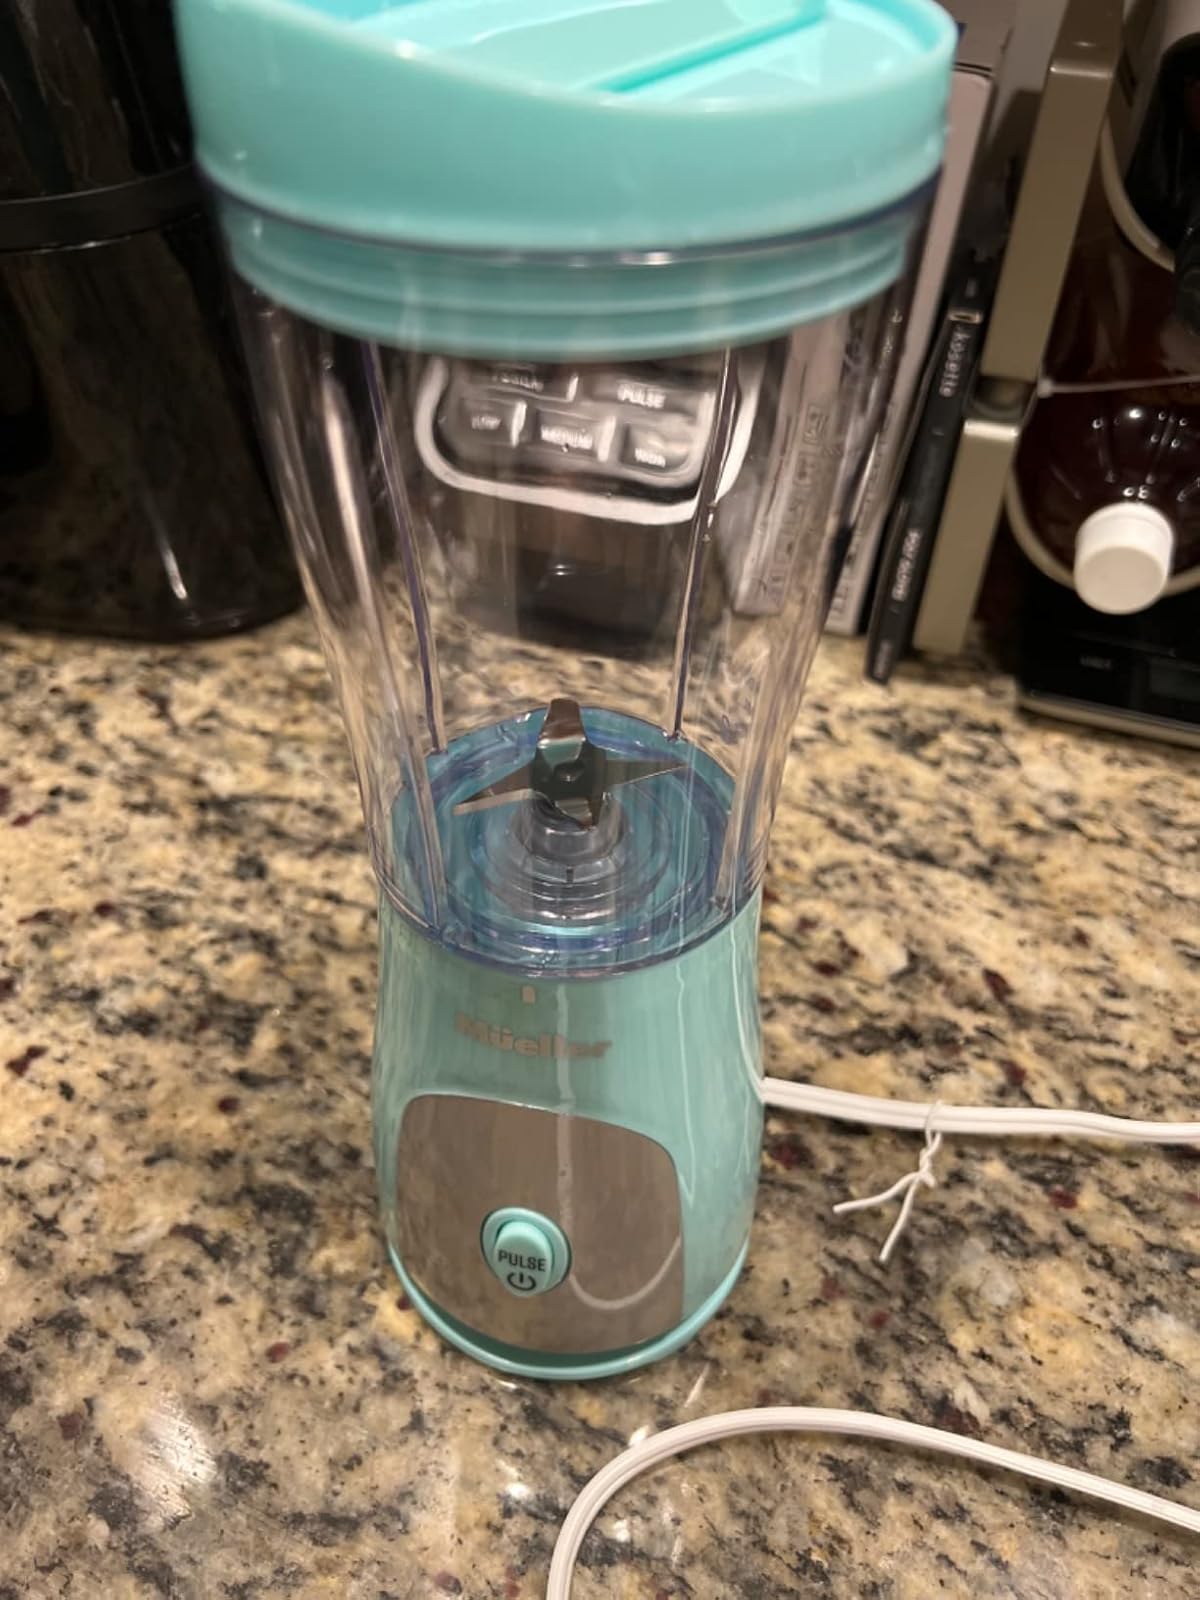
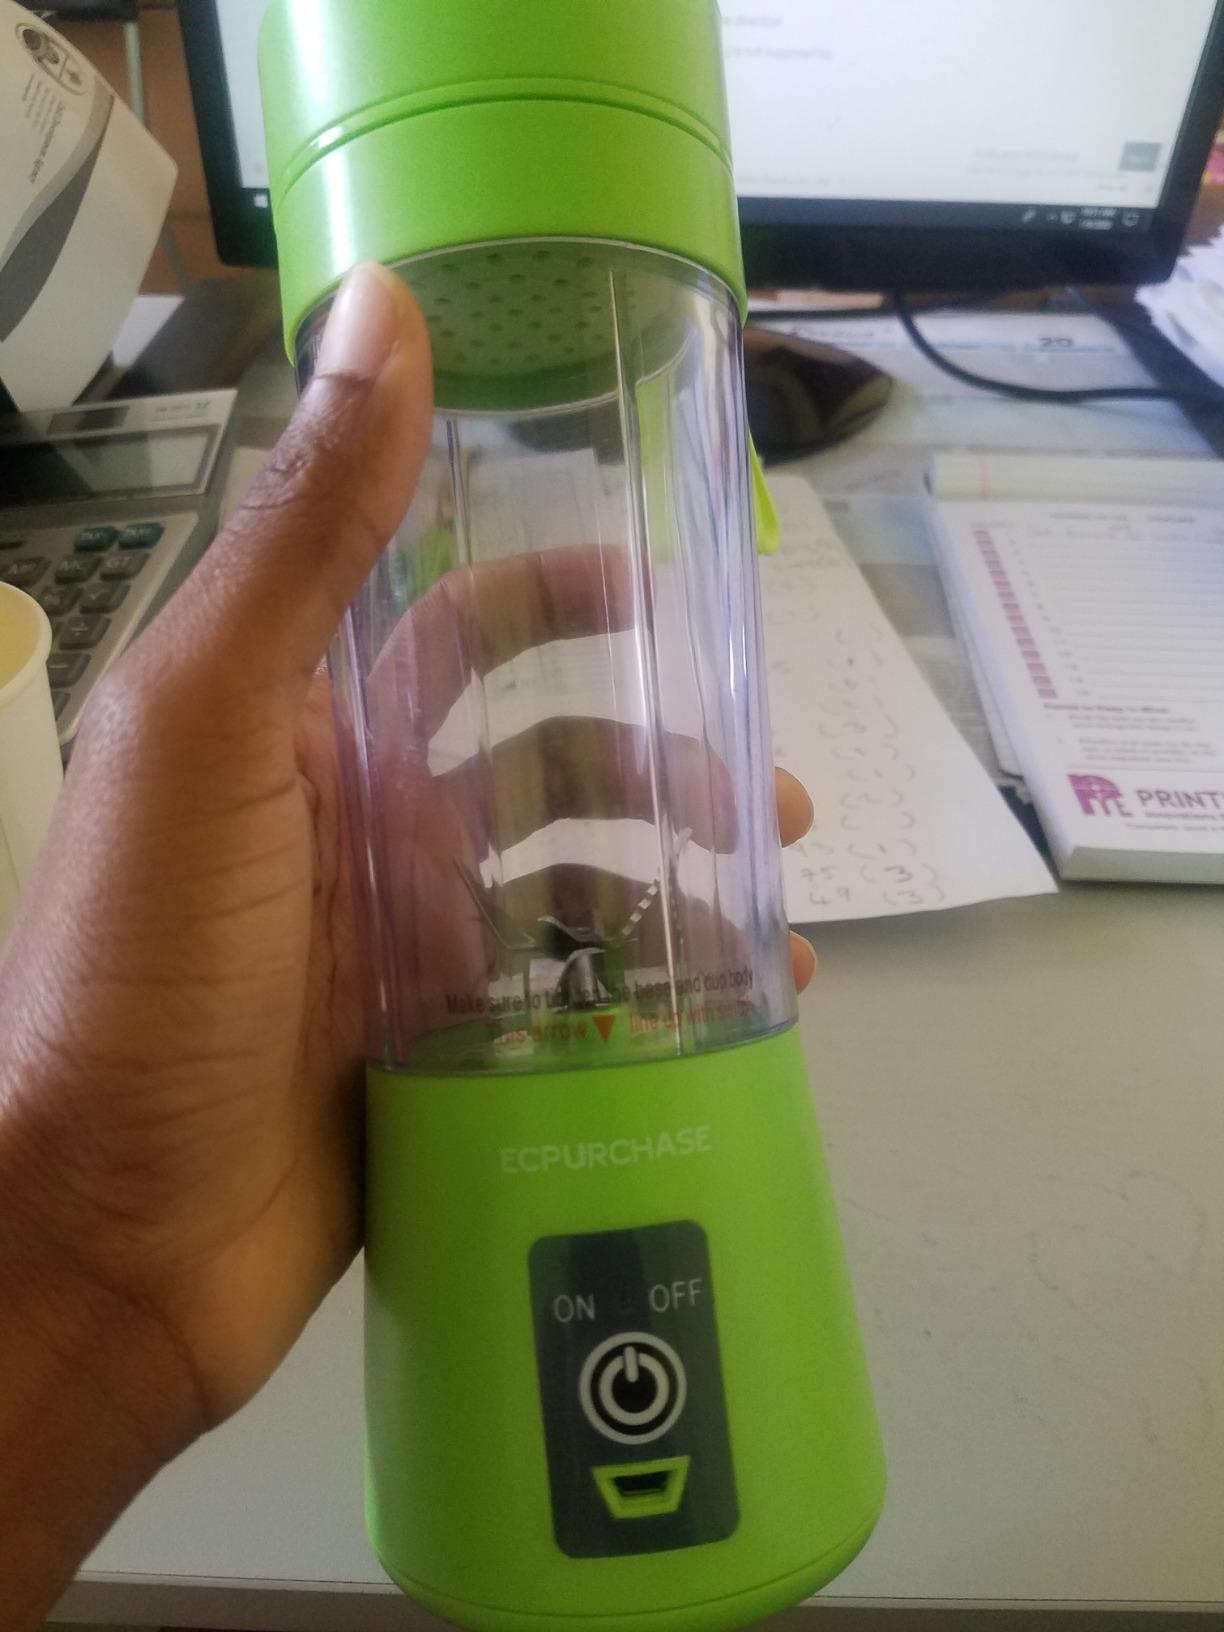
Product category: items_blender
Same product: no